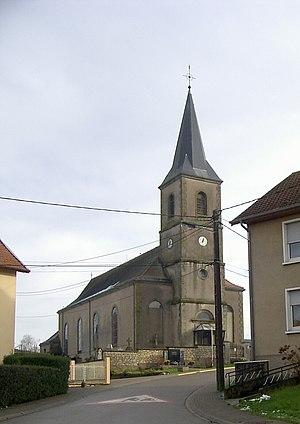
L'église Saint-Jean-Baptiste à Vahl-Ebersing
Vahl-Ebersing est une commune française située dans le département de la Moselle et le bassin de vie de la Moselle-Est, en région Grand Est.